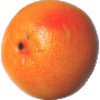
Label: pink_grapefruit